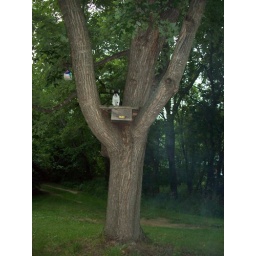
cat in a tree